World Pea Shooting Championships

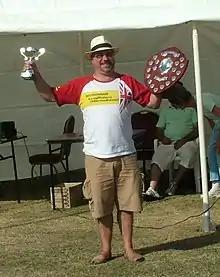
World Champion Ian Ashmeade in 2010

In 2010, Ian Ashmeade became the 40th World Pea Shooting Champion. In 2011, he retained the title beating four-time World Champion George Hollis in the semifinal, and 2009 champion Jim Collins in the final.